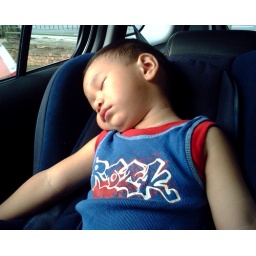
Sleeping Samuel in car seat - Taken at 5:24 PM on March 18, 2007 - cameraphone upload by ShoZu